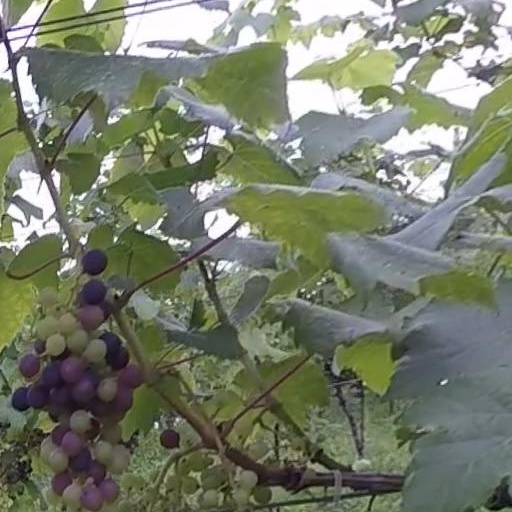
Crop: grape